Wes Schweitzer

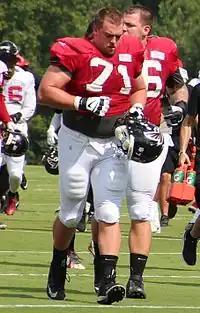
Schweitzer (#71) during practice with the Atlanta Falcons, 2016

Schweitzer was drafted by the Atlanta Falcons in the sixth round (195th overall) in the 2016 NFL draft. Schweitzer signed a four-year contract with the Falcons on May 5. Schweitzer was named the Falcons' starting right guard to start the 2017 season, and ended up starting all 16 games. In 2018, Schweitzer was demoted to swing guard and backup center to start the season after losing the starting right guard spot to Brandon Fusco. He was named the starting left guard in Week 3 following a season-ending injury to Andy Levitre, and started 13 games there.